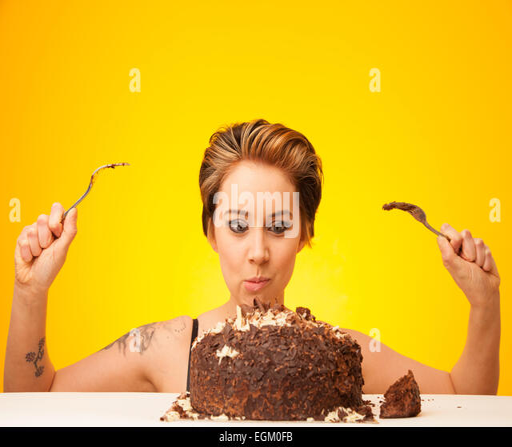
young woman about to eat a large chocolate cake